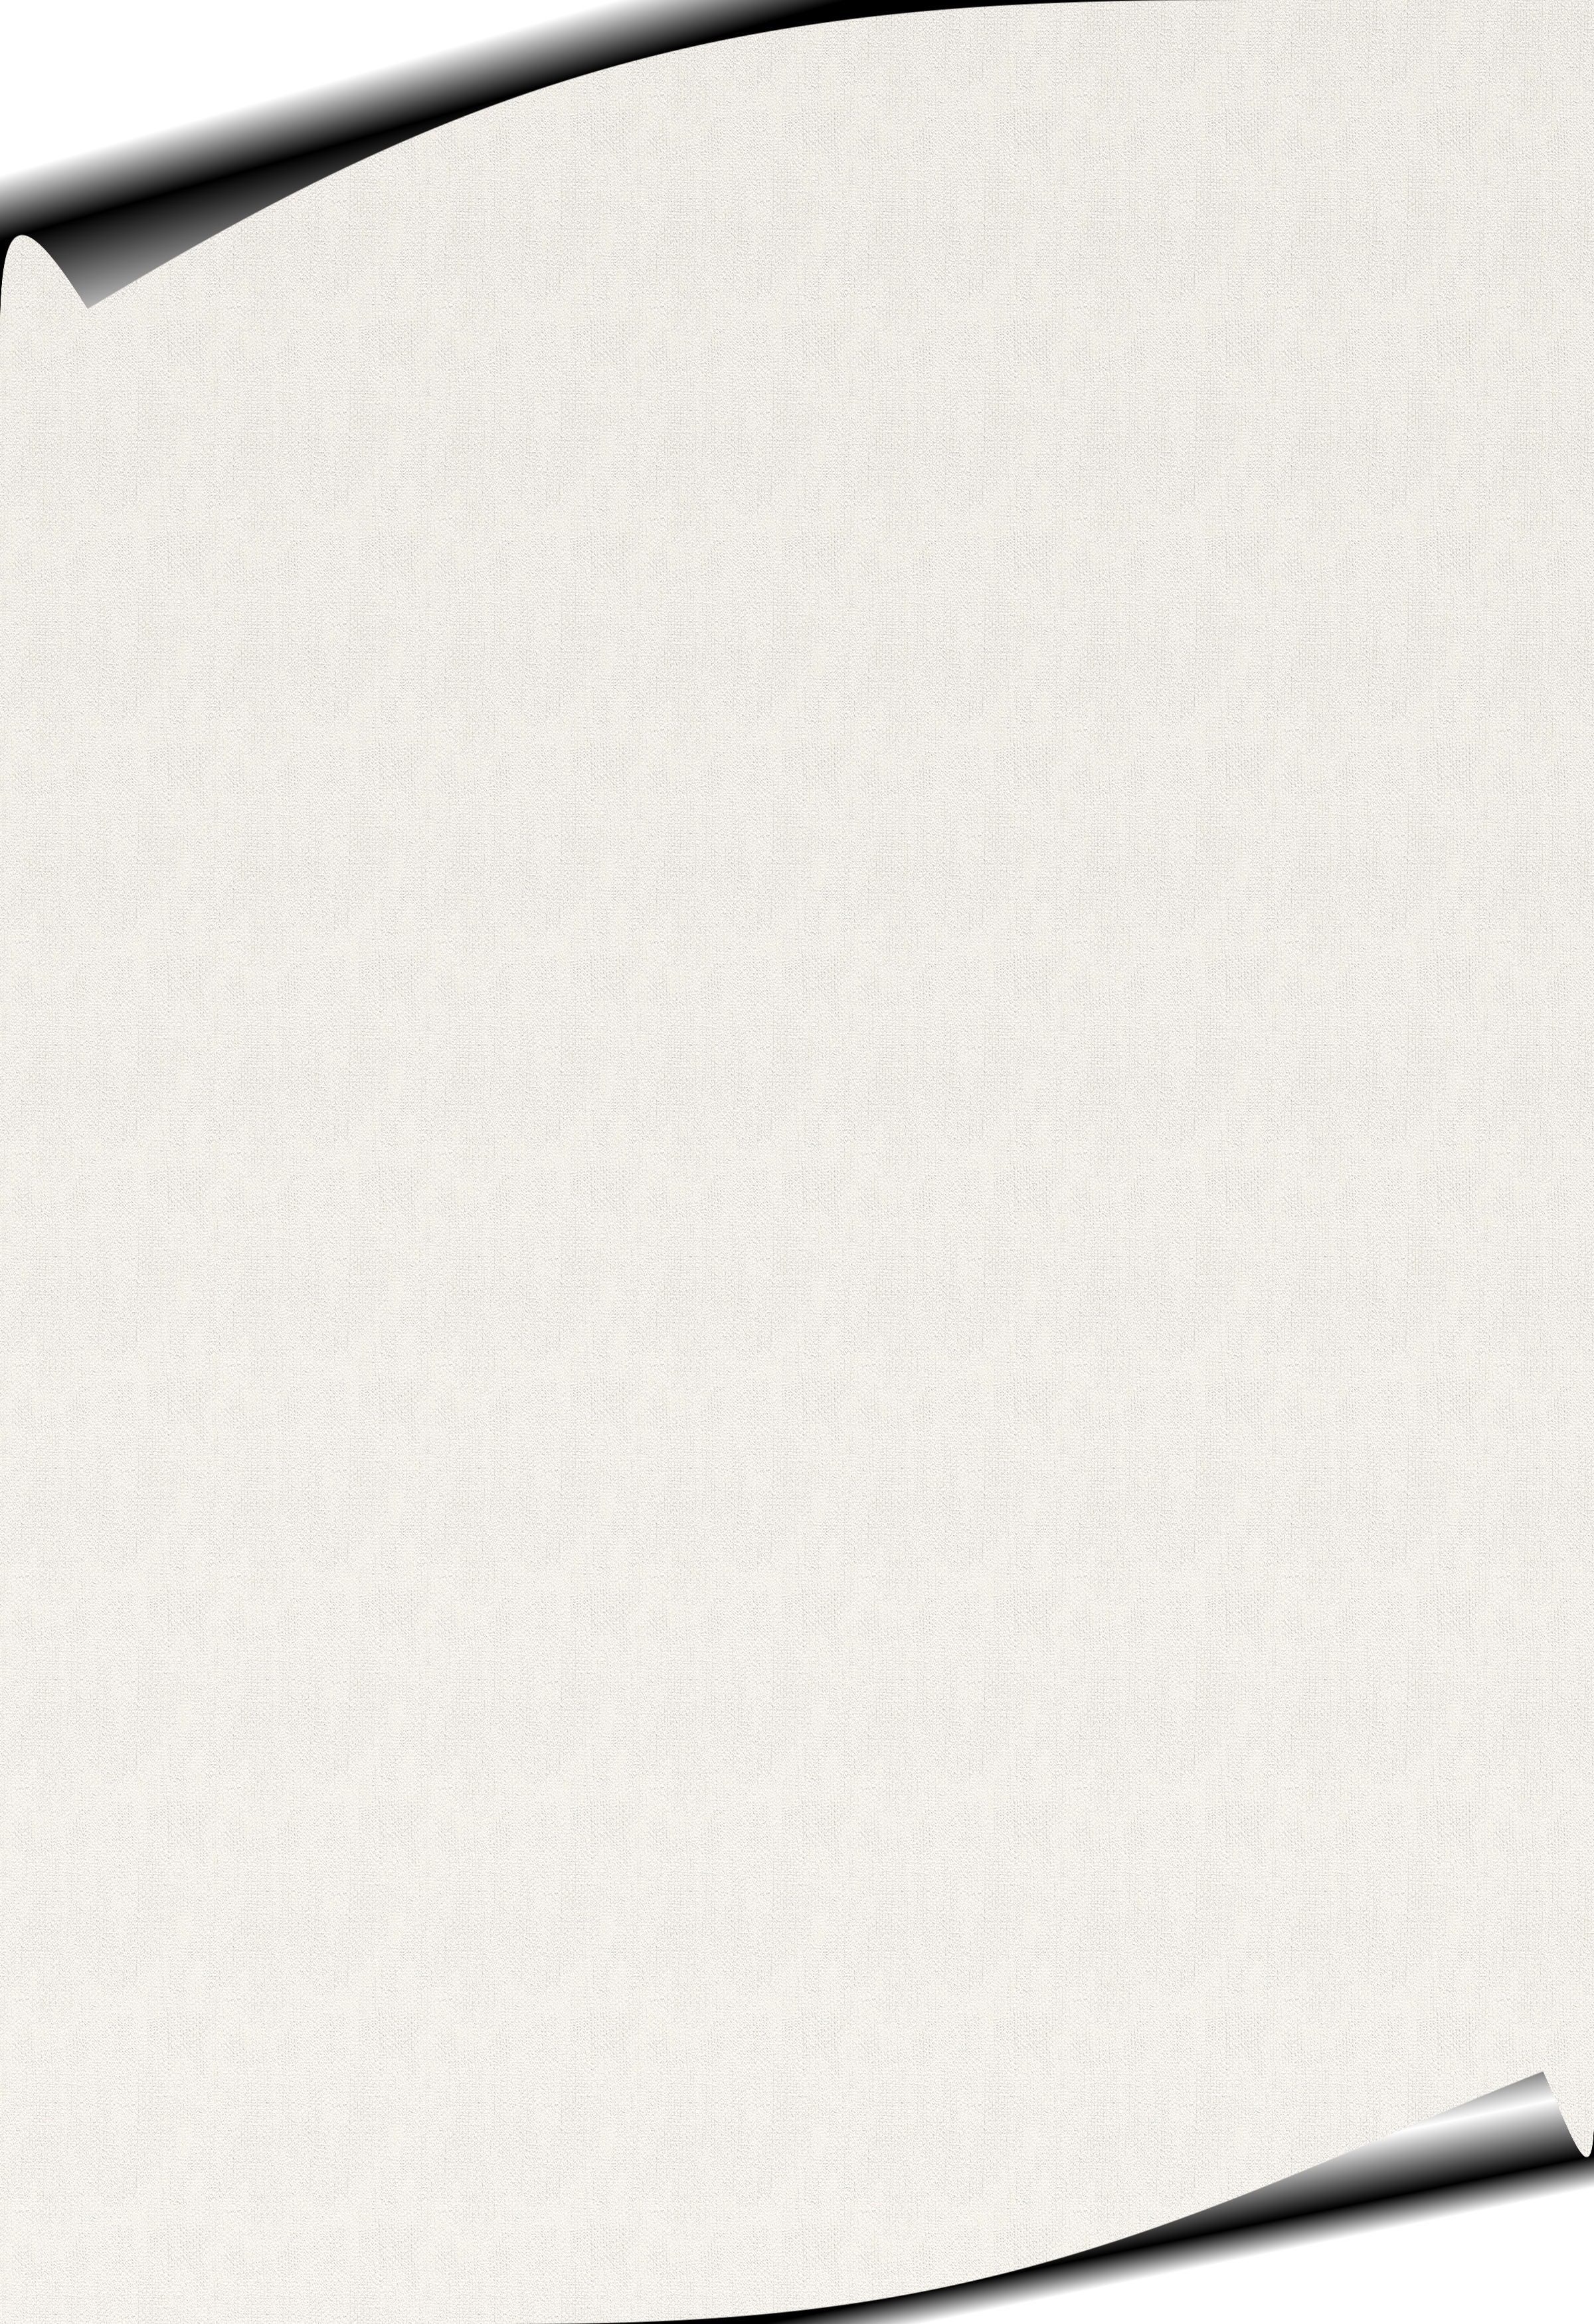
leaf, paper, lighting, background, stationery, list, bent, template, scroll to, corners